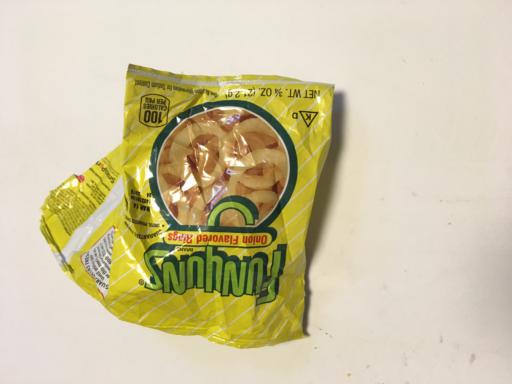
Label: plastics